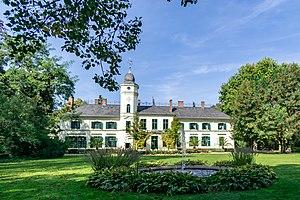
Ewald Friedrich von Hertzberg, également écrit Herzberg, né le 2 septembre 1725 à Lottin en Poméranie et mort le 27 mai 1795 à Berlin, est un homme d'État prussien qui fut ministre de la Guerre au cabinet du roi Frédéric le Grand. Il est titré comte en 1786.